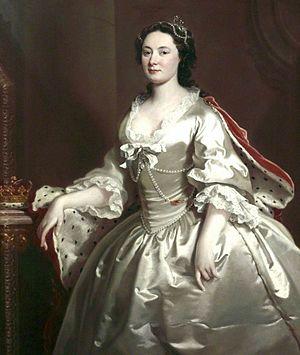
Henry Brydges, 2ᵉ duc de Chandos, KO, connu de 1727 à 1744 sous le titre de courtoisie marquis de Carnarvon, était le deuxième fils du 1ᵉʳ duc de Chandos et de sa première épouse Marie Lake. Il était le député de Hereford de 1727 à 1734 et de Steyning entre 1734 et 1741.